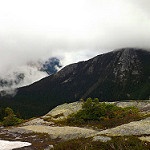
Scene: Outdoor